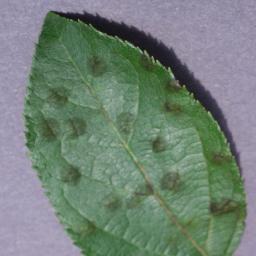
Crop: apple
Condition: scab